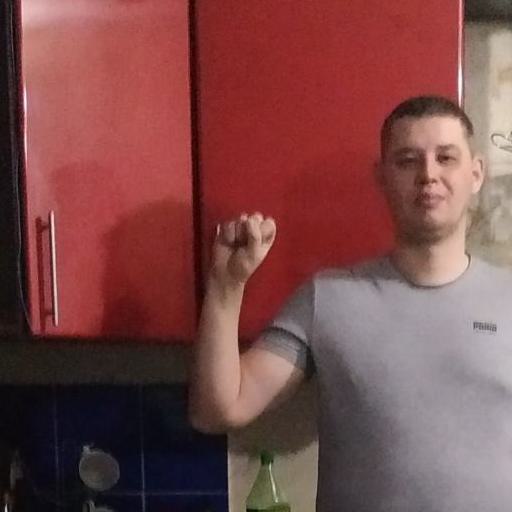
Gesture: fist